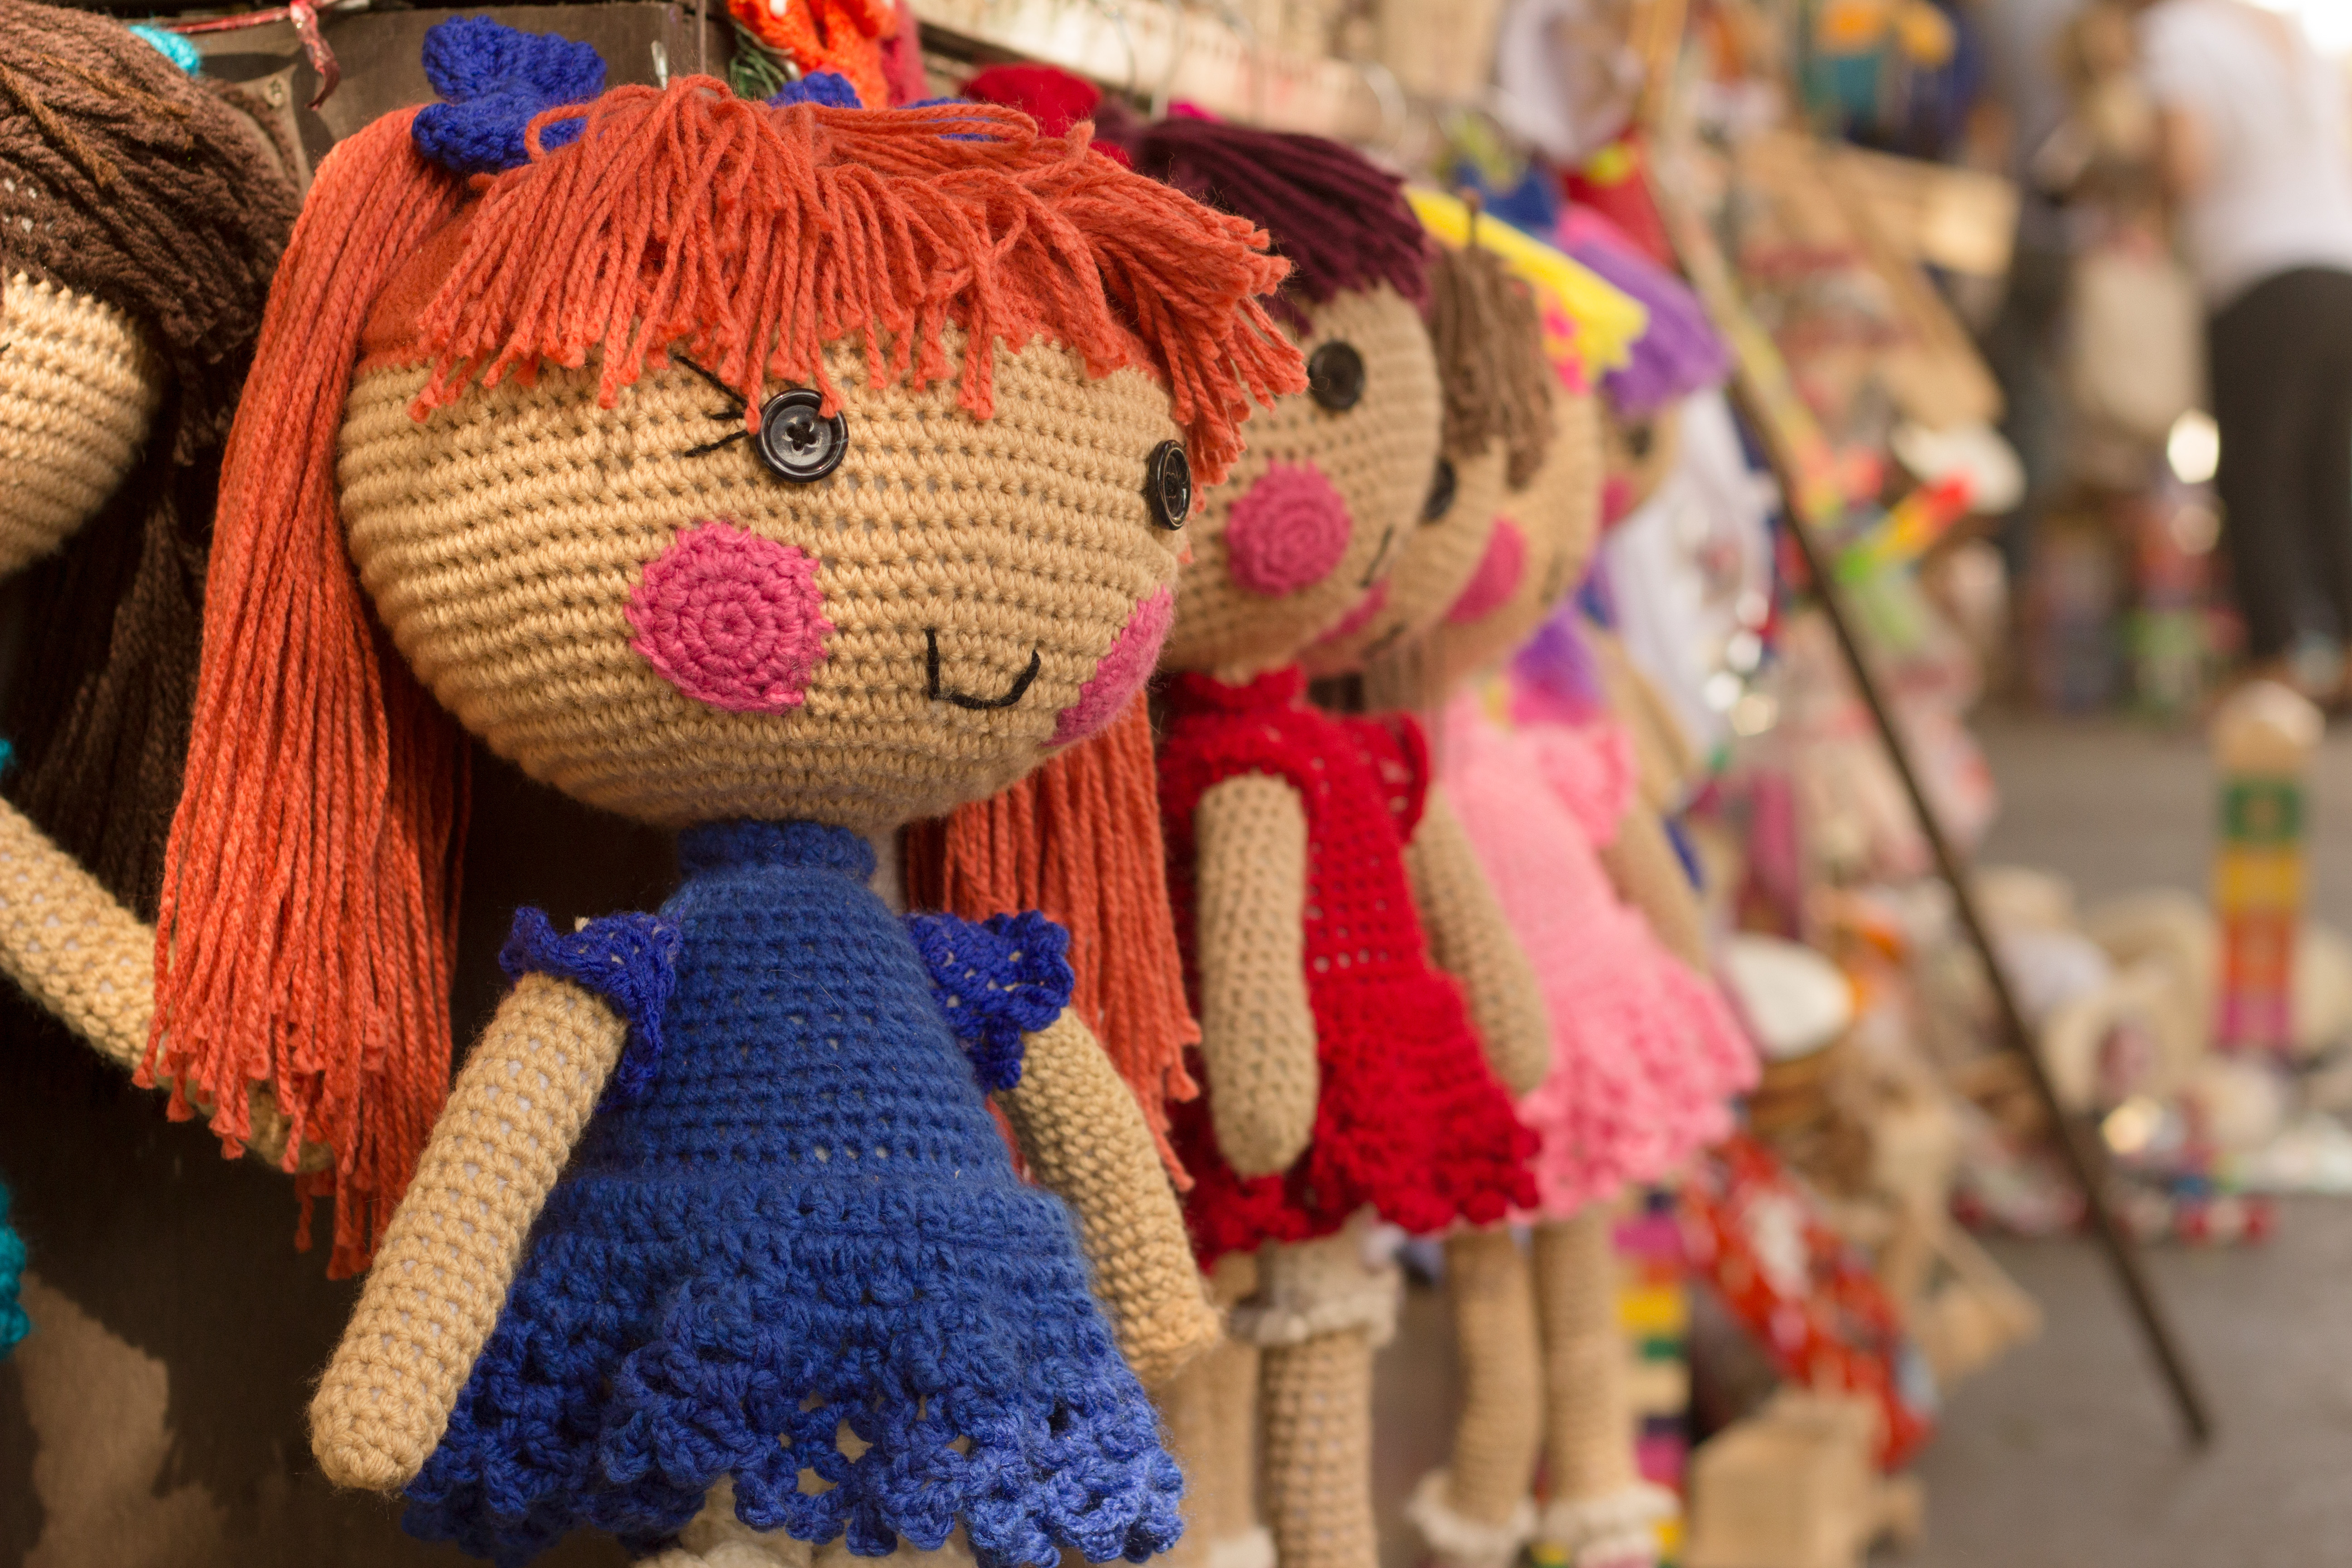
cute, shop, colourful, color, colorful, knit, toy, crochet, textile, doll, art, stuffed toy, rag doll